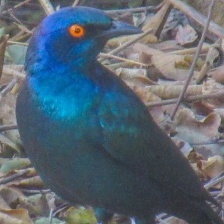
Species: CAPE GLOSSY STARLING
Scientific name: LAMPROTORNIS NITENS